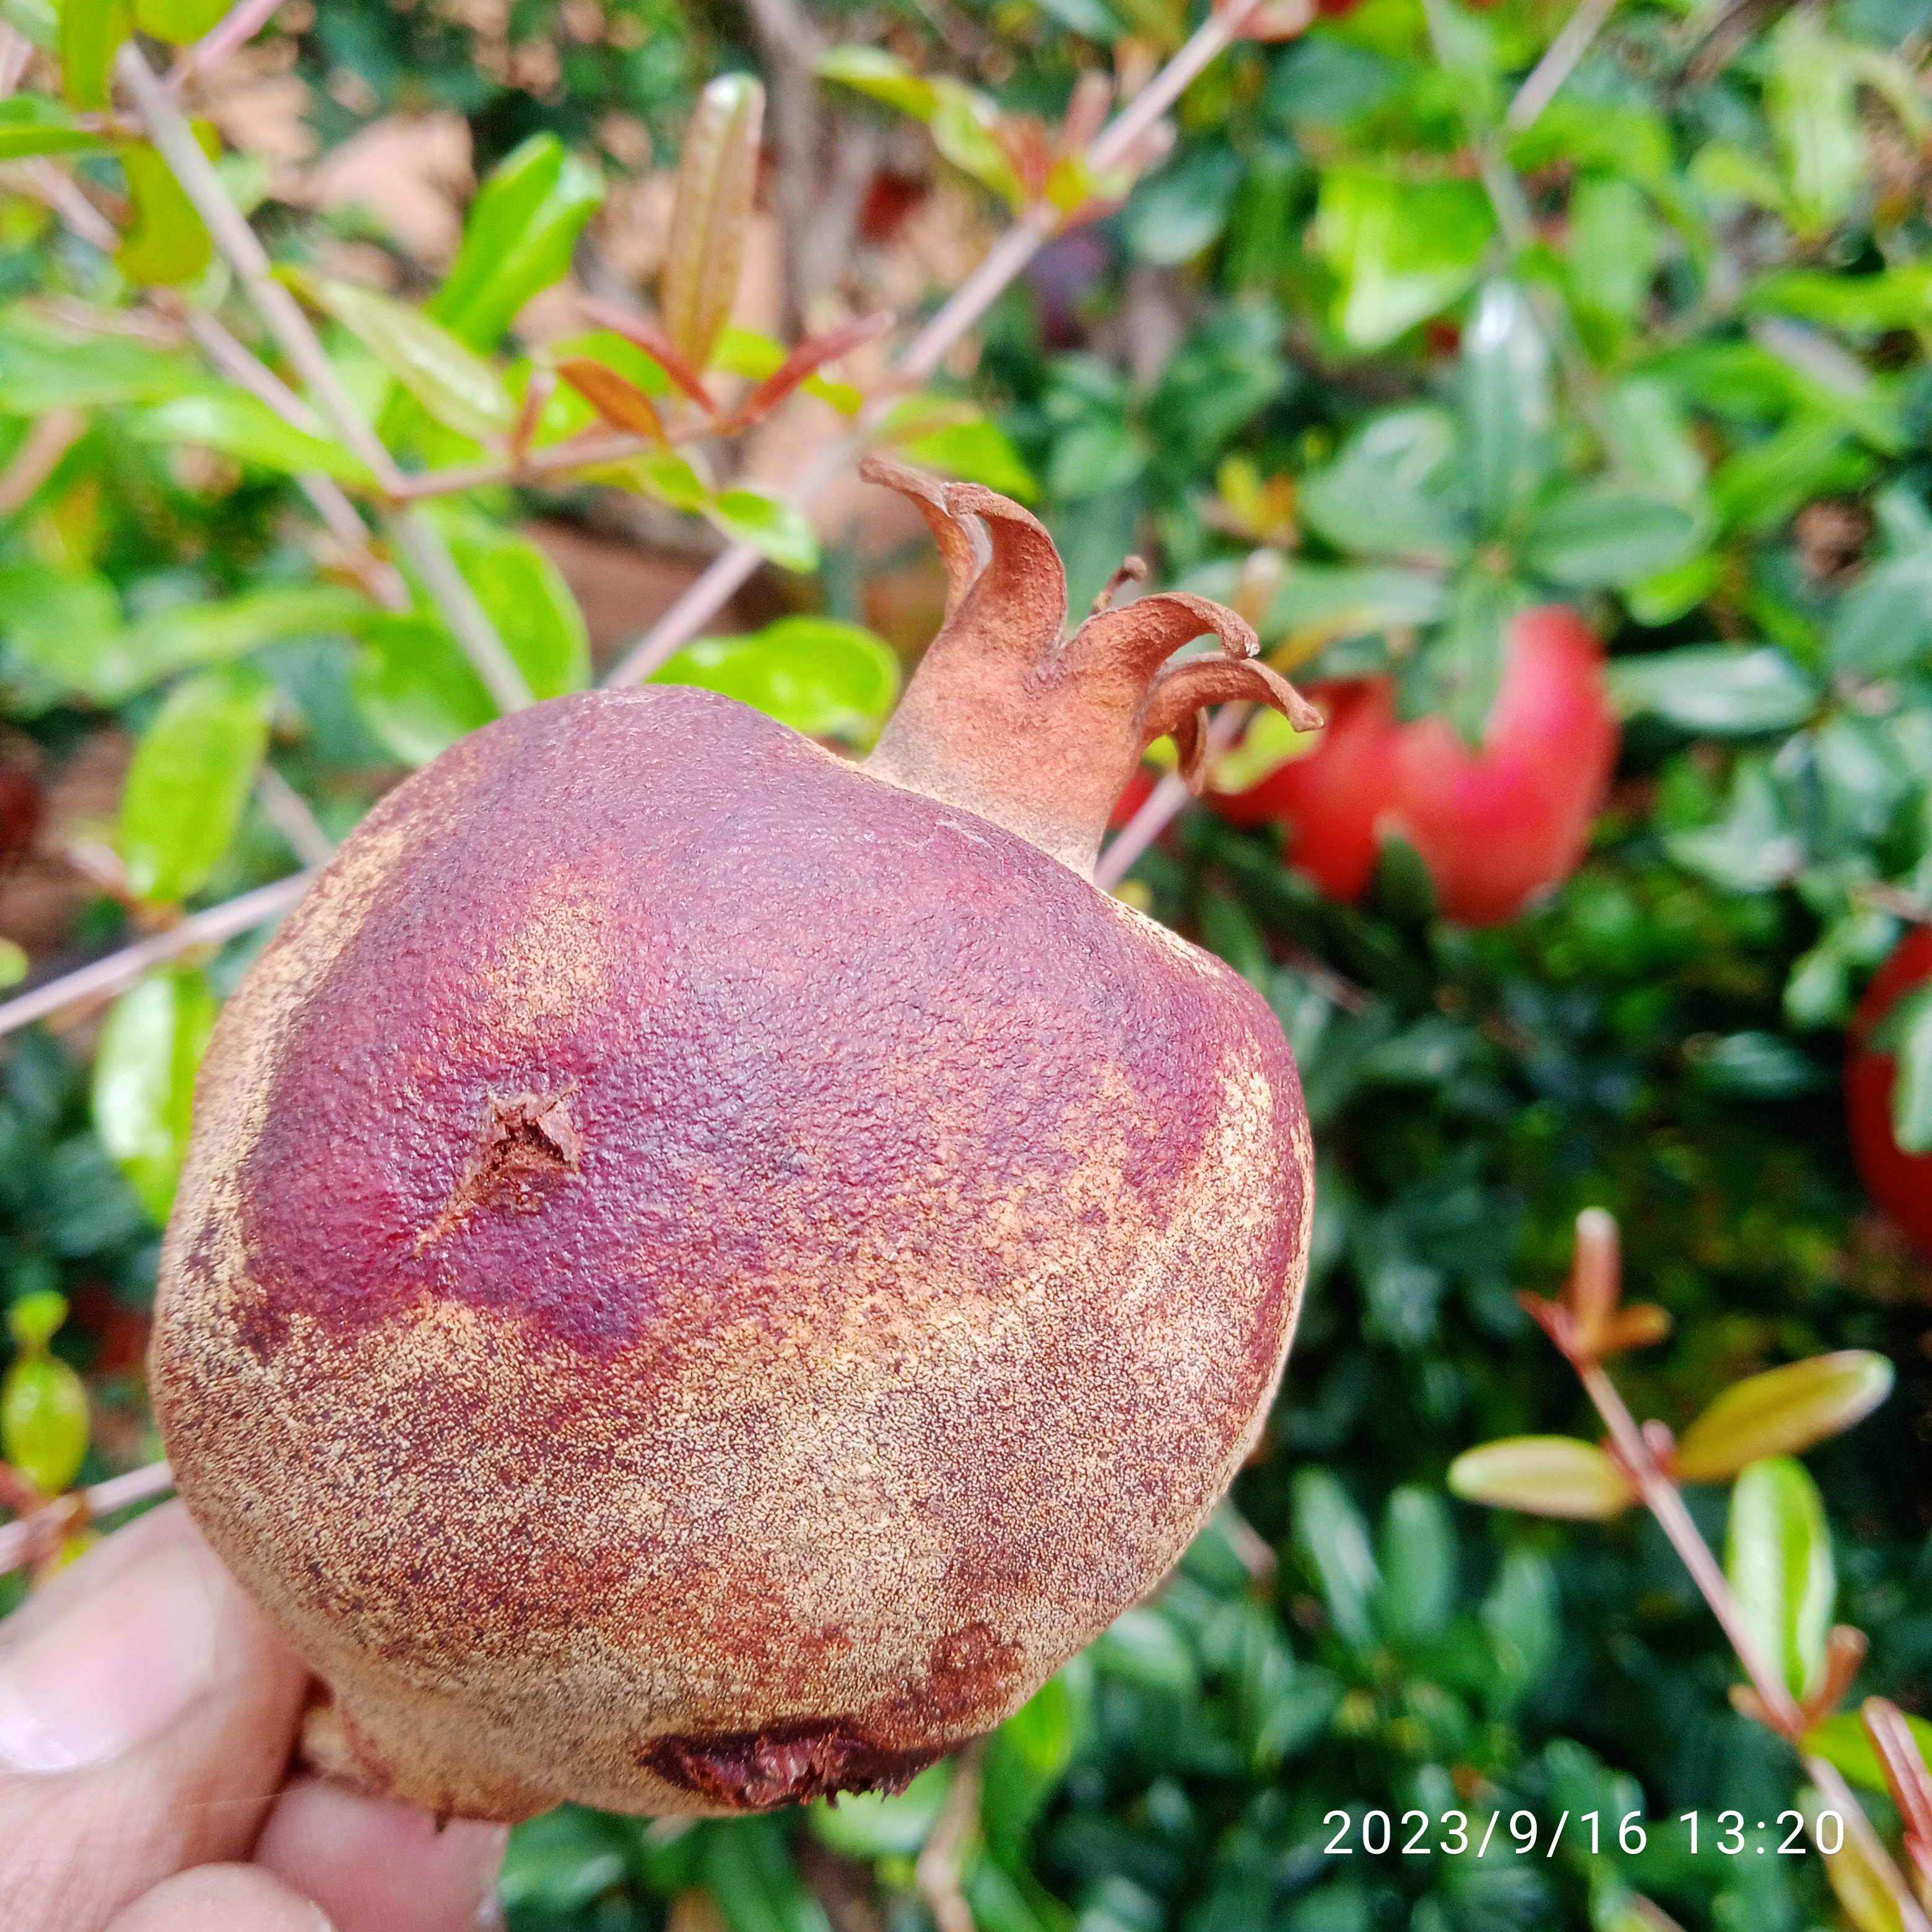
Label: Alternaria